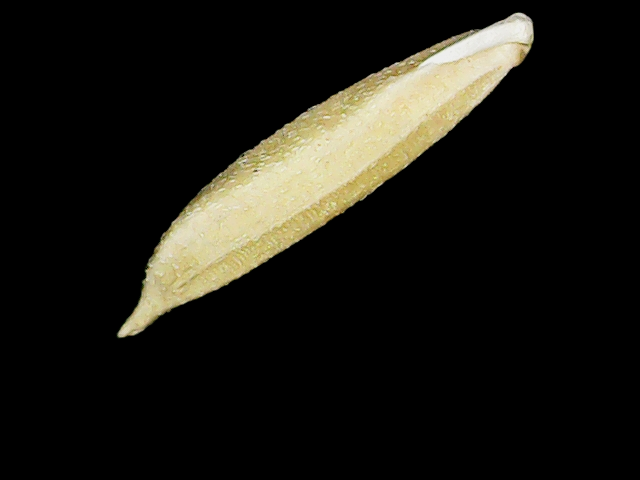
Rice variety: Binadhan25